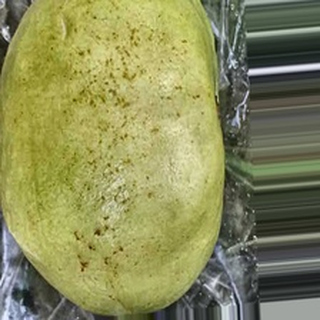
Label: healthy_guava